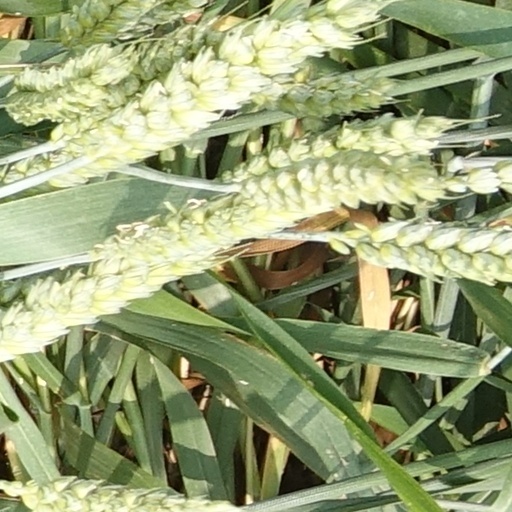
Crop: wheat